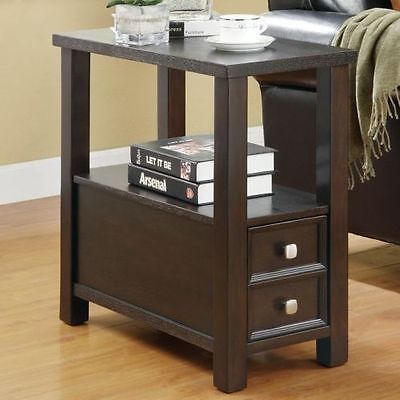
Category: table